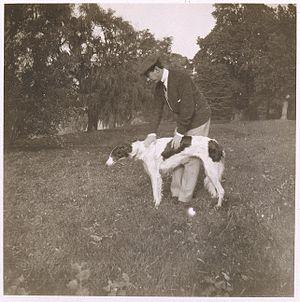
Adolf de Meyer et son chien
Le baron Adolf Gayne de Meyer, né le 1ᵉʳ septembre 1868 dans le 16ᵉ arrondissement de Paris et décédé le 6 janvier 1946 à Los Angeles en Californie est un photographe d'origine allemande.